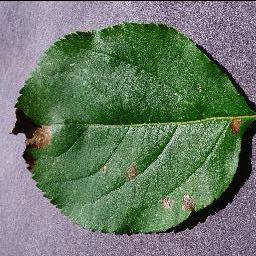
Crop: apple
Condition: black_rot